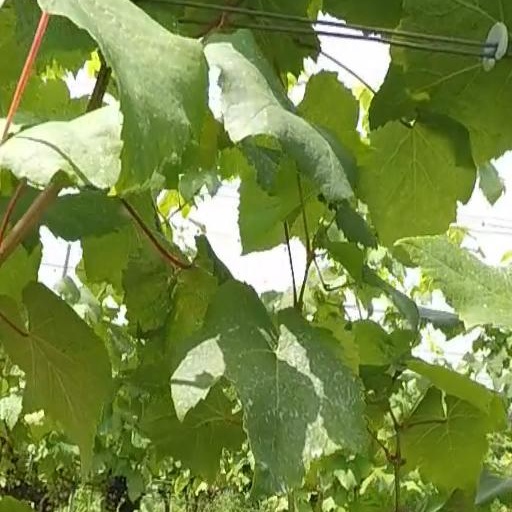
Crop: grape